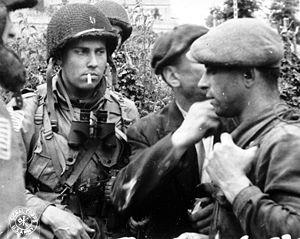
Bataille de Normandie
Les Forces françaises de l'intérieur sont le résultat de la fusion, au 1ᵉʳ février 1944, des principaux groupements militaires de la Résistance intérieure française qui s'étaient constitués dans la France occupée : l'Armée secrète, l'Organisation de résistance de l'armée, les Francs-tireurs et partisans, etc.
La résistance intérieure française, appelée en France la Résistance, englobe l'ensemble des mouvements et réseaux clandestins qui durant la Seconde Guerre mondiale ont poursuivi la lutte contre l'Axe et ses relais collaborationnistes sur le territoire français depuis l'armistice du 22 juin 1940 jusqu’à la Libération en 1944.